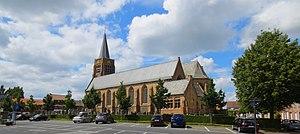
Dranouter
Dranouter est une section de la commune belge de Heuvelland située en Région flamande dans la province de Flandre-Occidentale,